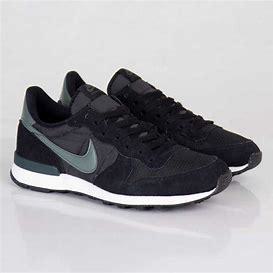
Brand: Nike
Model: Internationalist